Palm Center (Houston)

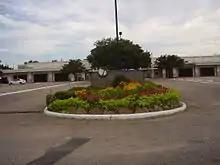
Palm Center entrance

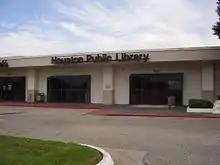
Alice McKean Young Neighborhood Library

The Palm Center Business and Technology Center, commonly known as Palm Center, is a municipally owned services complex in southeast Houston, Texas. It is from NRG Stadium and is in proximity to the Third Ward area.